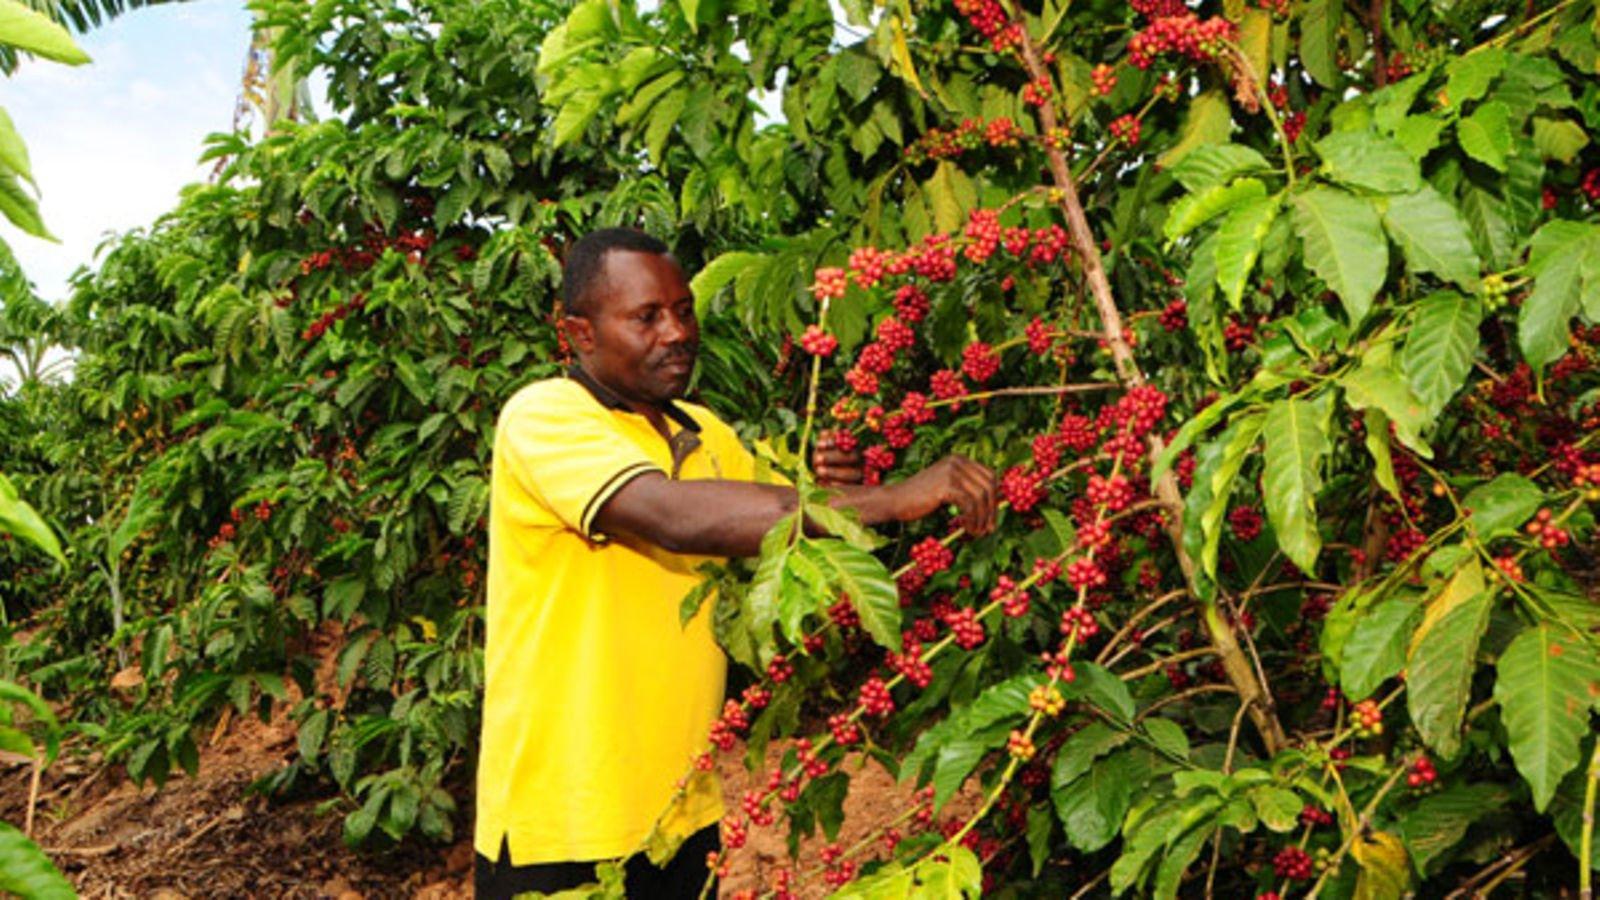
Mwanaume ambeye ni mkulima anazifanya shughuli zake pembeni wa mji na amepanda zao la biashara aina ya Kahawa na sasa zimeiva, anaendelea kuzivuna na baadae aweze kuuzia wateja wa jumla ambao huzipeleka kiwandani.